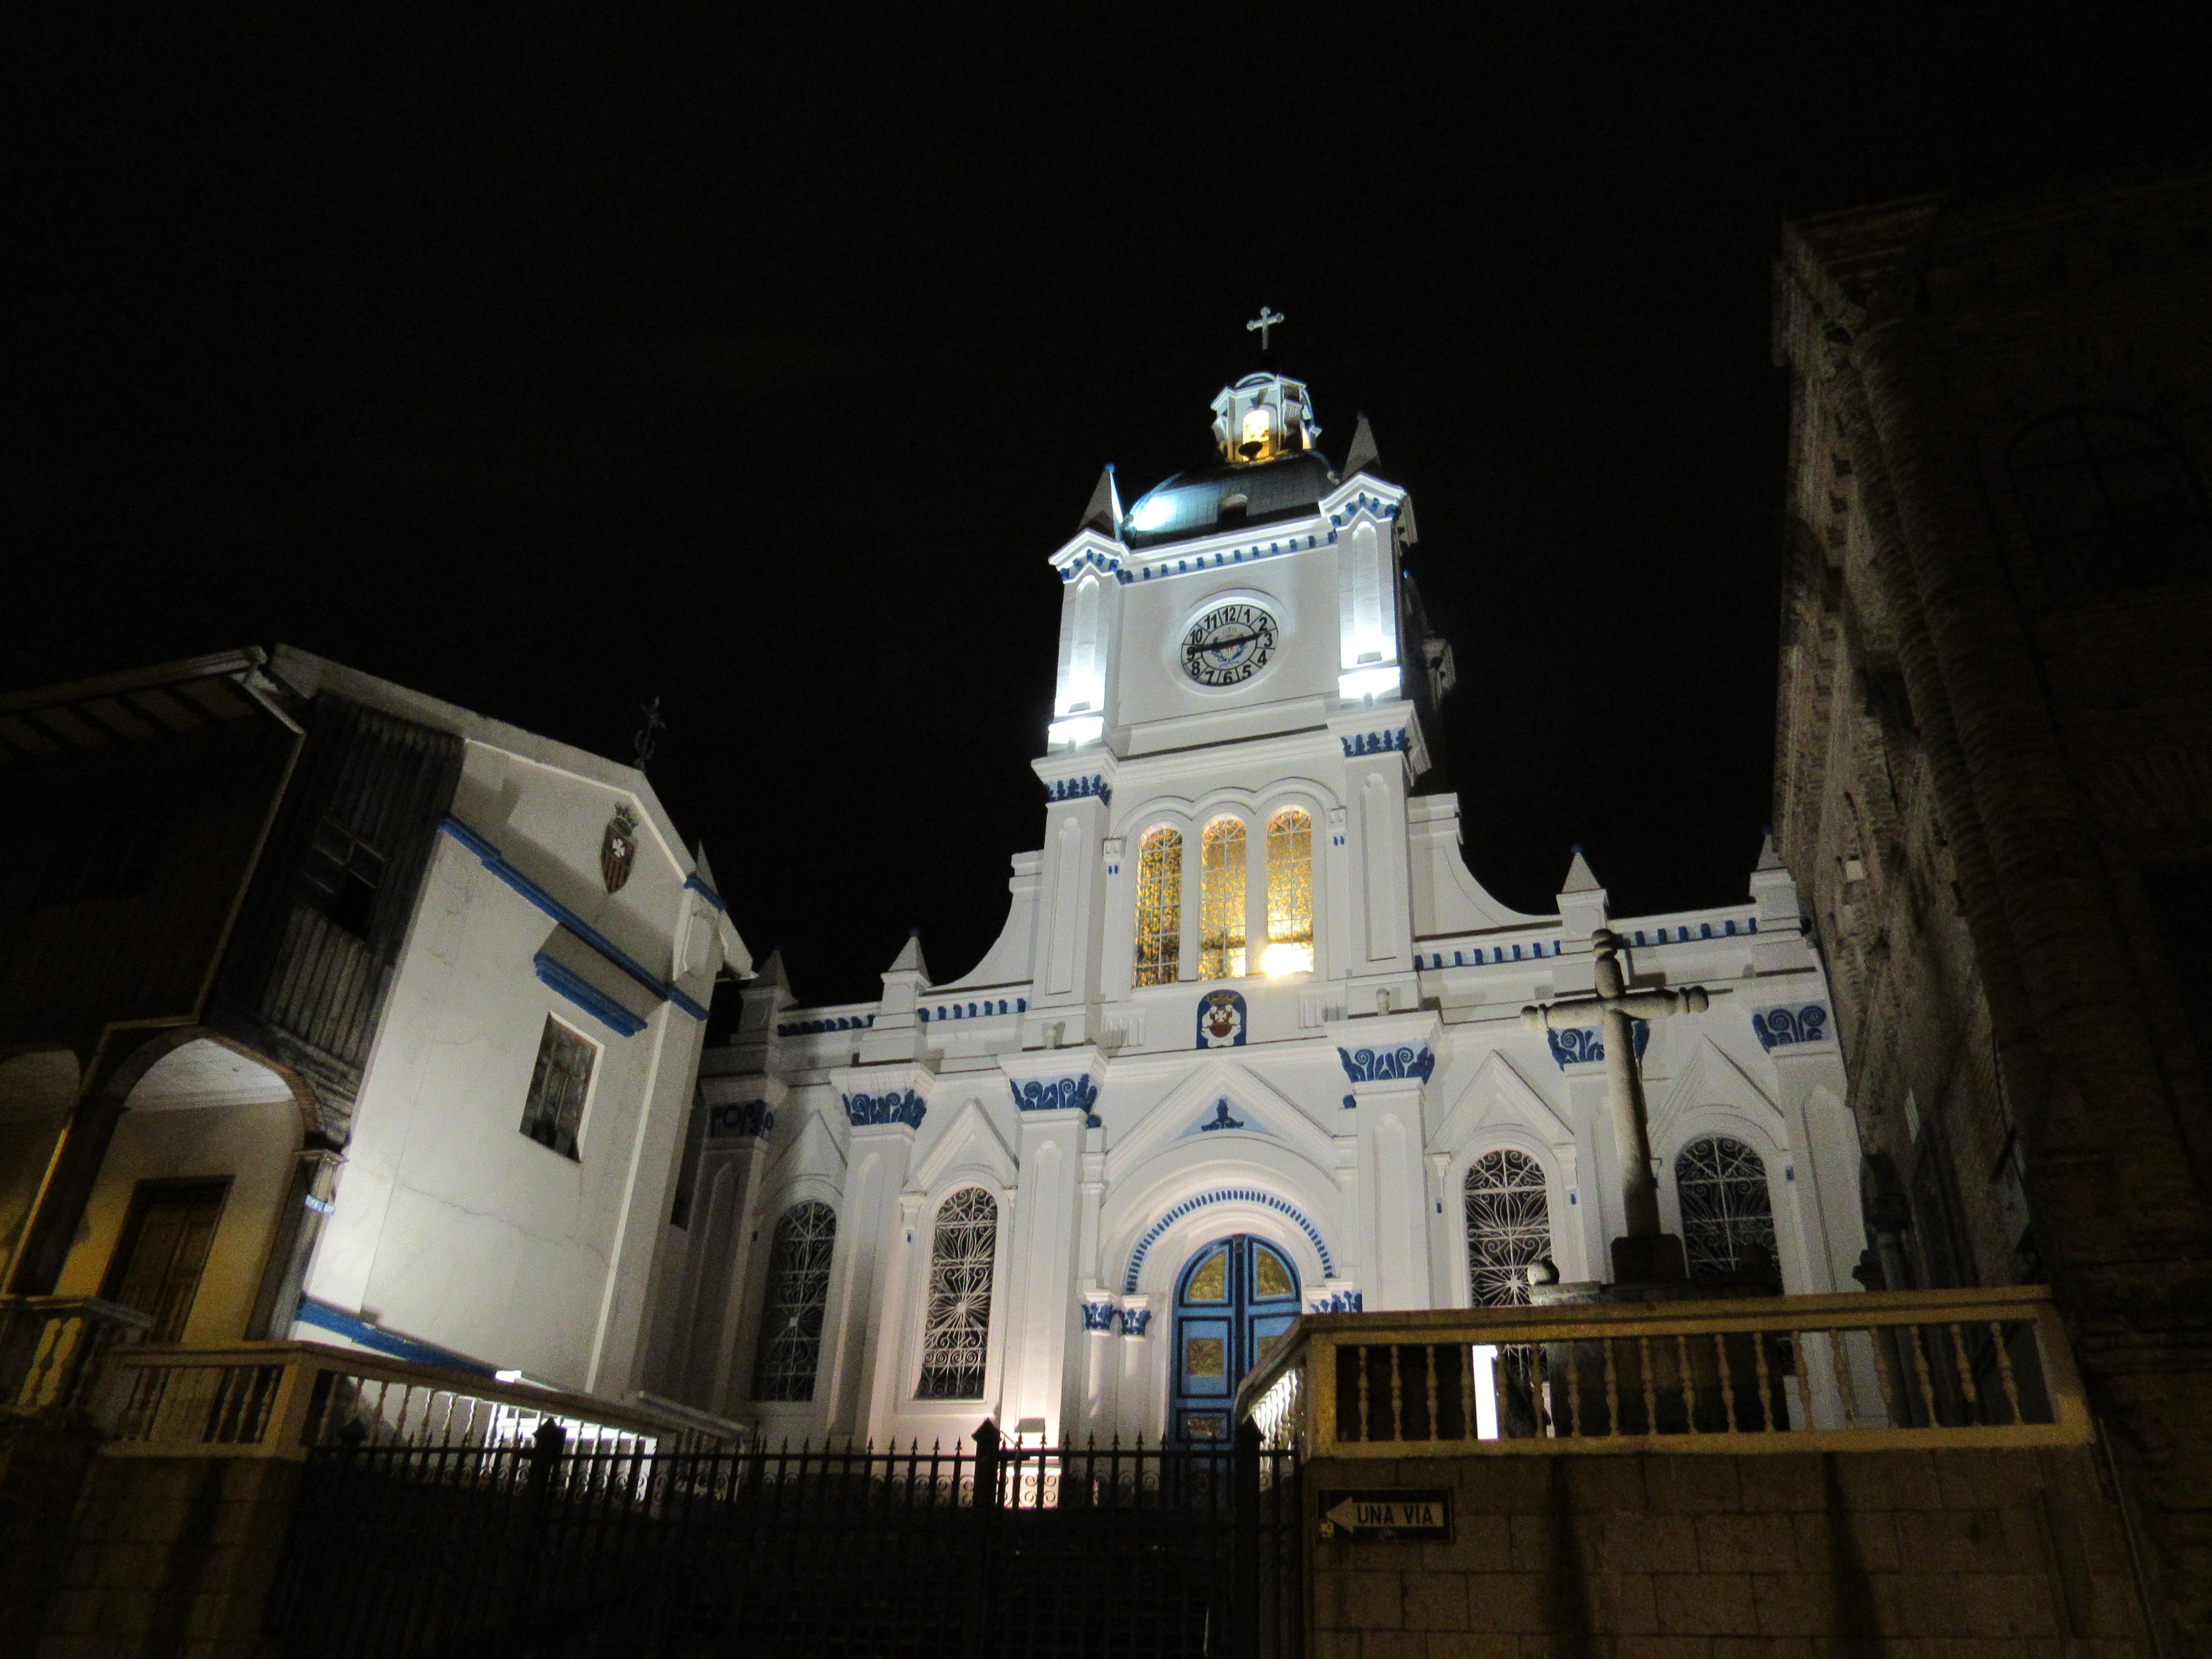
light, night, building, landmark, darkness, church, cathedral, place of worship, basin, ecuador, street lights